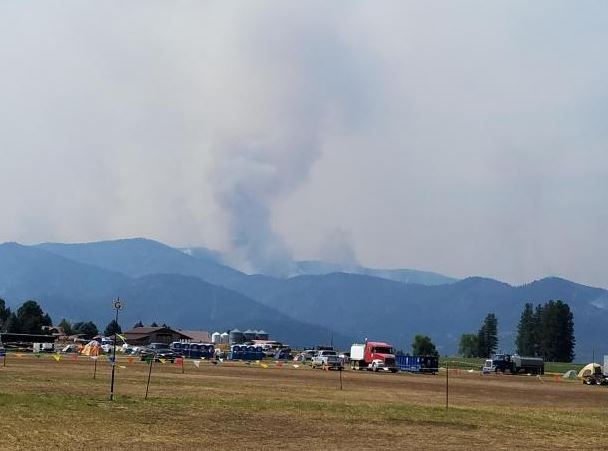
Fire: no
Smoke: yes